Letter of appointment (Mormonism)

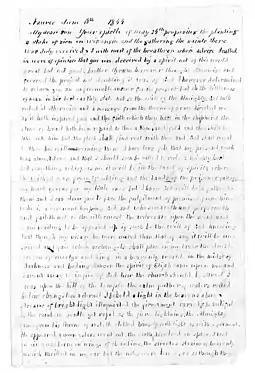
Page one of Strang's "Letter of Appointment."

The "letter of appointment" is a controversial three-page document used by James J. Strang and his adherents to prove that he was the designated successor to Joseph Smith as the prophet and president of the Church of Jesus Christ of Latter Day Saints. It formed part of a four-tiered argument for succession, being that according to various passages in Doctrine and Covenants, a prophet successor had to be A) appointed by Joseph Smith, B) ordained by angels, C) receive revelations as Smith did and D) translate ancient records certified by witnesses. Sent from Nauvoo, Illinois on June 19, 1844, to Strang in Burlington, Wisconsin, this letter was highly influential at gathering support for Strang's claim to succession until his death. Following Strang's murder in 1856, the letter passed through various hands until acquired by Yale University, where it currently forms a part of its Beinecke Rare Book and Manuscript Library.